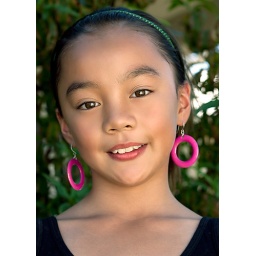
Model under a small shaded tree and bouncing sun light using white poster board back onto her face.